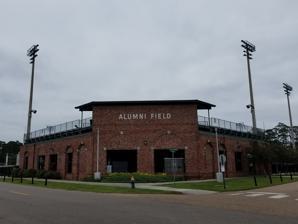
Building: Pat Kenelly Diamond at Alumni Field
Country: United States of America
Year built: 2006
Pat Kenelly Diamond at Alumni Field Location North General Pershing Street and West Dakota Street, Hammond , LA , United States Coordinates 30°30′33.8″N 90°28′14.8″W / 30.509389°N 90.470778°W / 30.509389; -90.470778 Owner Southeastern Louisiana University Capacity 2,500 Scoreboard Electronic Construction Renovated 2011 Tenants Southeastern Louisiana Lions baseball Pat Kenelly Diamond at Alumni Field Pat Kenelly Diamond at Alumni Field is a baseball venue in Hammond , Louisiana , United States.  It is home to the Southeastern Louisiana Lions baseball team of the NCAA's Division I Southland Conference . The facility has a capacity of 2,500 spectators. It is named after Pat Kenelly , the longest tenured baseball coach in program history.  Kenelly also served as athletic director and both assistant and head football coach in his time at the university, 1948–1977.  The diamond was dedicated to him on February 19, 2006. Features Stadium features include stadium lighting, dugouts , concession stands, a picnic area, a clubhouse, and a players' lounge. In 2010, windscreens and banners were added around the ballpark. A 2011 donation from Hammond business owners John and Georgianne Poteet allowed for a new indoor hitting facility.  Located past the left field fence, the cages were announced in a February 9, 2011, groundbreaking ceremony. See also List of NCAA Division I baseball venues References ^ "Facilities" . Lion Sports . ^ Rikard, Ben (May 13, 2011). "Games 49-51 Notes" (PDF) . Stephen F. Austin Baseball . p. 1. ^ a b "Baseball Facilities, photo 15" . Lion Sports . February 25, 2009. ^ "Banners, New Wind Screen Added to Alumni Field" . Inside Lions Baseball . January 28, 2010. ^ Robert, Nicholas (February 15, 2011). "Construction on new batting cages commences" . The Lion's Roar . External links Photo gallery Video of hitting facility groundbreaking v t e Southeastern Louisiana University Campus Columbia Theatre for the Performing Arts North Oak Park Pat Kenelly Diamond at Alumni Field Strawberry Stadium University Center Athletics Southeastern Louisiana Lions and Lady Lions Baseball Men's basketball Women's basketball Football Softball Media KSLU Louisiana Literature v t e Baseball venues of the Southland Conference Husky Field ( Houston Christian ) Sullivan Field ( Incarnate Word ) Vincent–Beck Stadium ( Lamar ) Joe Miller Ballpark ( McNeese ) Maestri Field at Privateer Park ( New Orleans ) Ben Meyer Diamond at Ray E. Didier Field ( Nicholls ) H. Alvin Brown–C. C. Stroud Field ( Northwestern State ) Pat Kenelly Diamond at Alumni Field ( Southeastern Louisiana ) Chapman Field - Primary ( Texas A&M–Corpus Christi ) Whataburger Field - Secondary (Texas A&M–Corpus Christi) v t e NCAA Division I college baseball venues in Louisiana The American Greer Field at Turchin Stadium ( Tulane ) Conference USA J. C. Love Field at Pat Patterson Park ( Louisiana Tech ) SEC Alex Box Stadium, Skip Bertman Field ( LSU ) Southland Ben Meyer Diamond at Ray E. Didier Field ( Nicholls ) H. Alvin Brown–C. C. Stroud Field ( Northwestern State ) Joe Miller Ballpark ( McNeese ) Maestri Field at Privateer Park ( New Orleans ) Pat Kenelly Diamond at Alumni Field ( Southeastern Louisiana ) Sun Belt Lou St. Amant Field‎ ( Louisiana–Monroe ) M. L. Tigue Moore Field at Russo Park ( Louisiana ) SWAC Lee–Hines Field ( Southern ) Wilbert Ellis Field at Ralph Waldo Emerson Jones Park ( Grambling State )